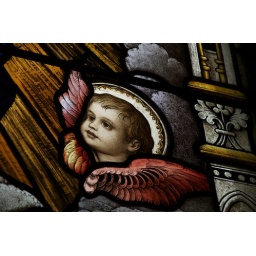
Stained glass window in St. Joseph's Catholic Church in Macon, Georgia